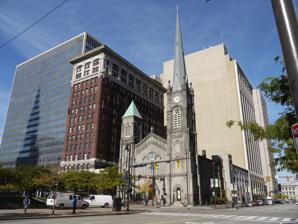
Building: 75 Public Square
Country: United States of America
Year built: 1915
Offices in Cleveland, United States 75 Public Square 75 Public Square sits between 55 Public Square and the Old Stone Church Former names Illuminating Building General information Status Completed Type Offices Address 75 Public Square Town or city Cleveland Country United States Coordinates 41°30′0.77″N 81°41′42.35″W / 41.5002139°N 81.6950972°W / 41.5002139; -81.6950972 Construction started 1913 Completed 1915 Height 187 feet (57 m) Technical details Floor count 15 Design and construction Architecture firm Hubbell & Benes References 75 Public Square is a high-rise office building on Public Square in downtown Cleveland , Ohio . It was designed by the Cleveland architectural firm of Hubbell & Benes and was completed in 1915. It served as the headquarters for the Cleveland Electric Illuminating Company until the construction of the adjacent 55 Public Square in 1958. The building also abuts Cleveland's historic Old Stone Church . In 2014, the Millennia Companies, planning to convert the building into apartments, purchased the building for $4 million. References